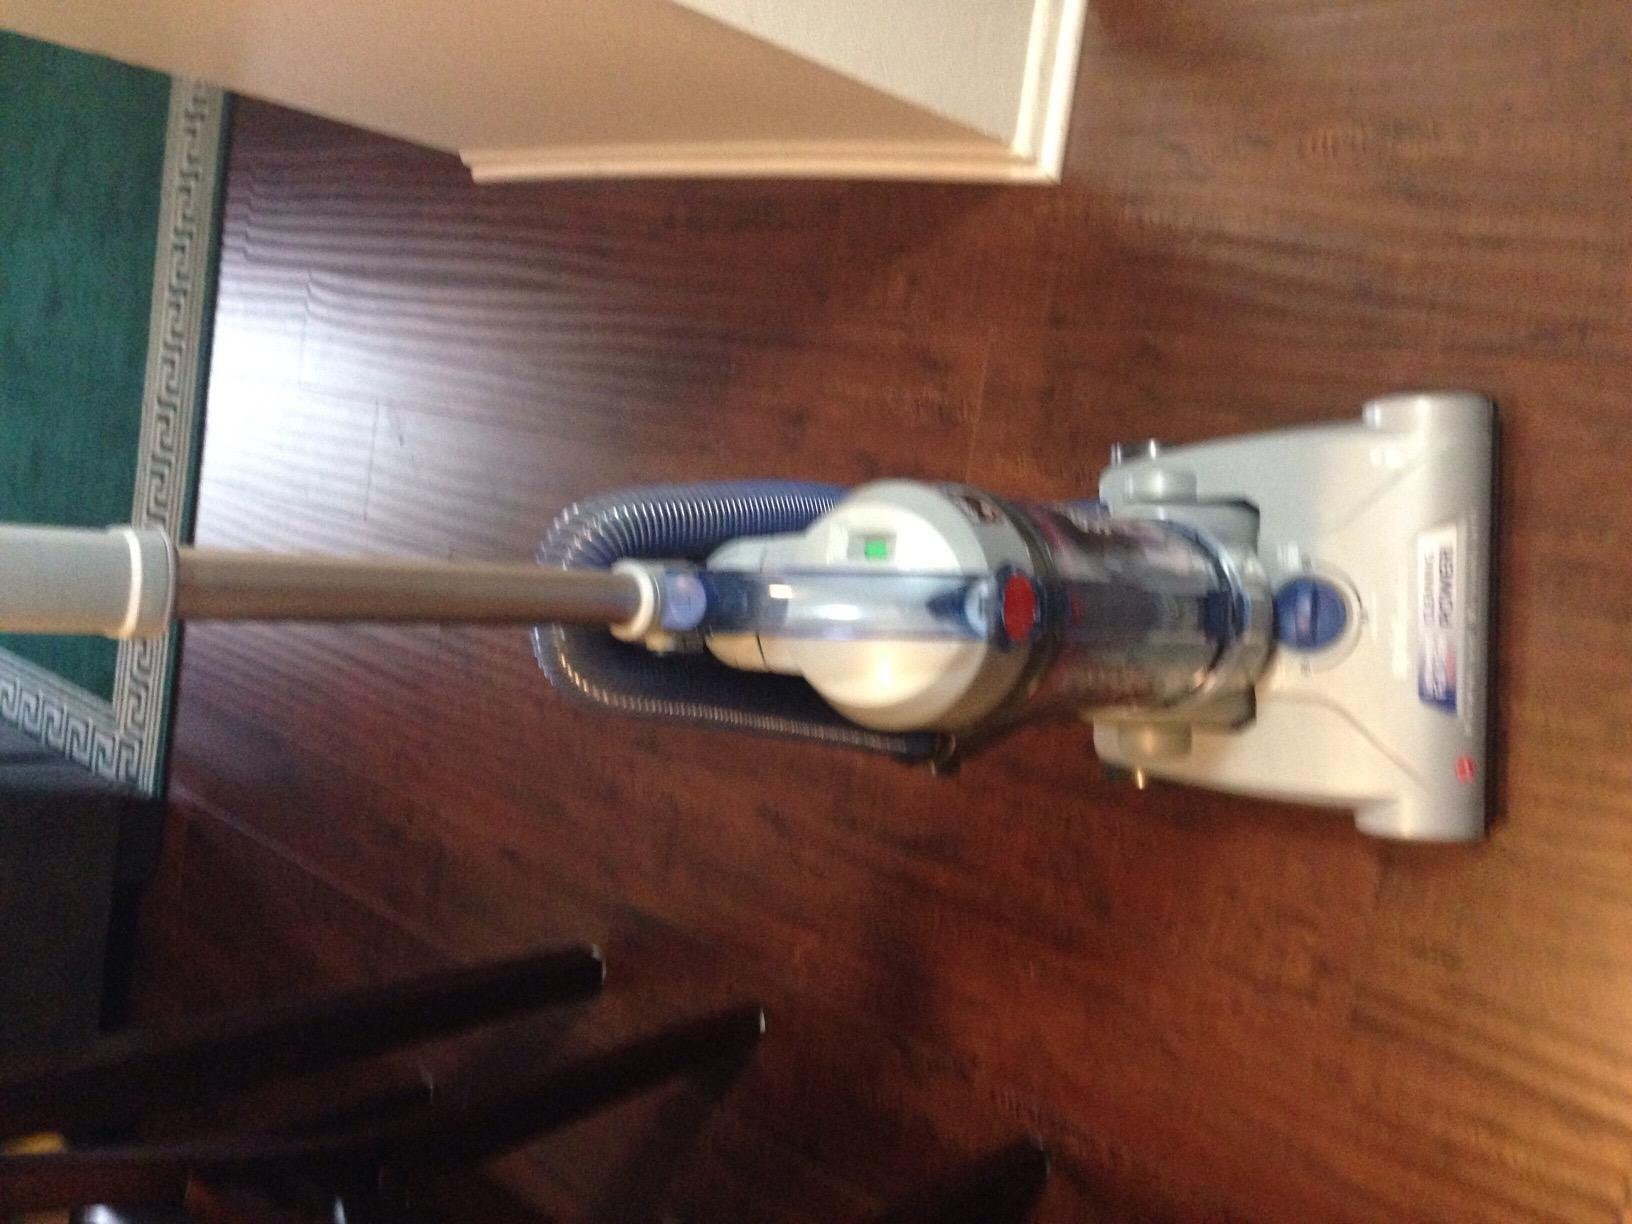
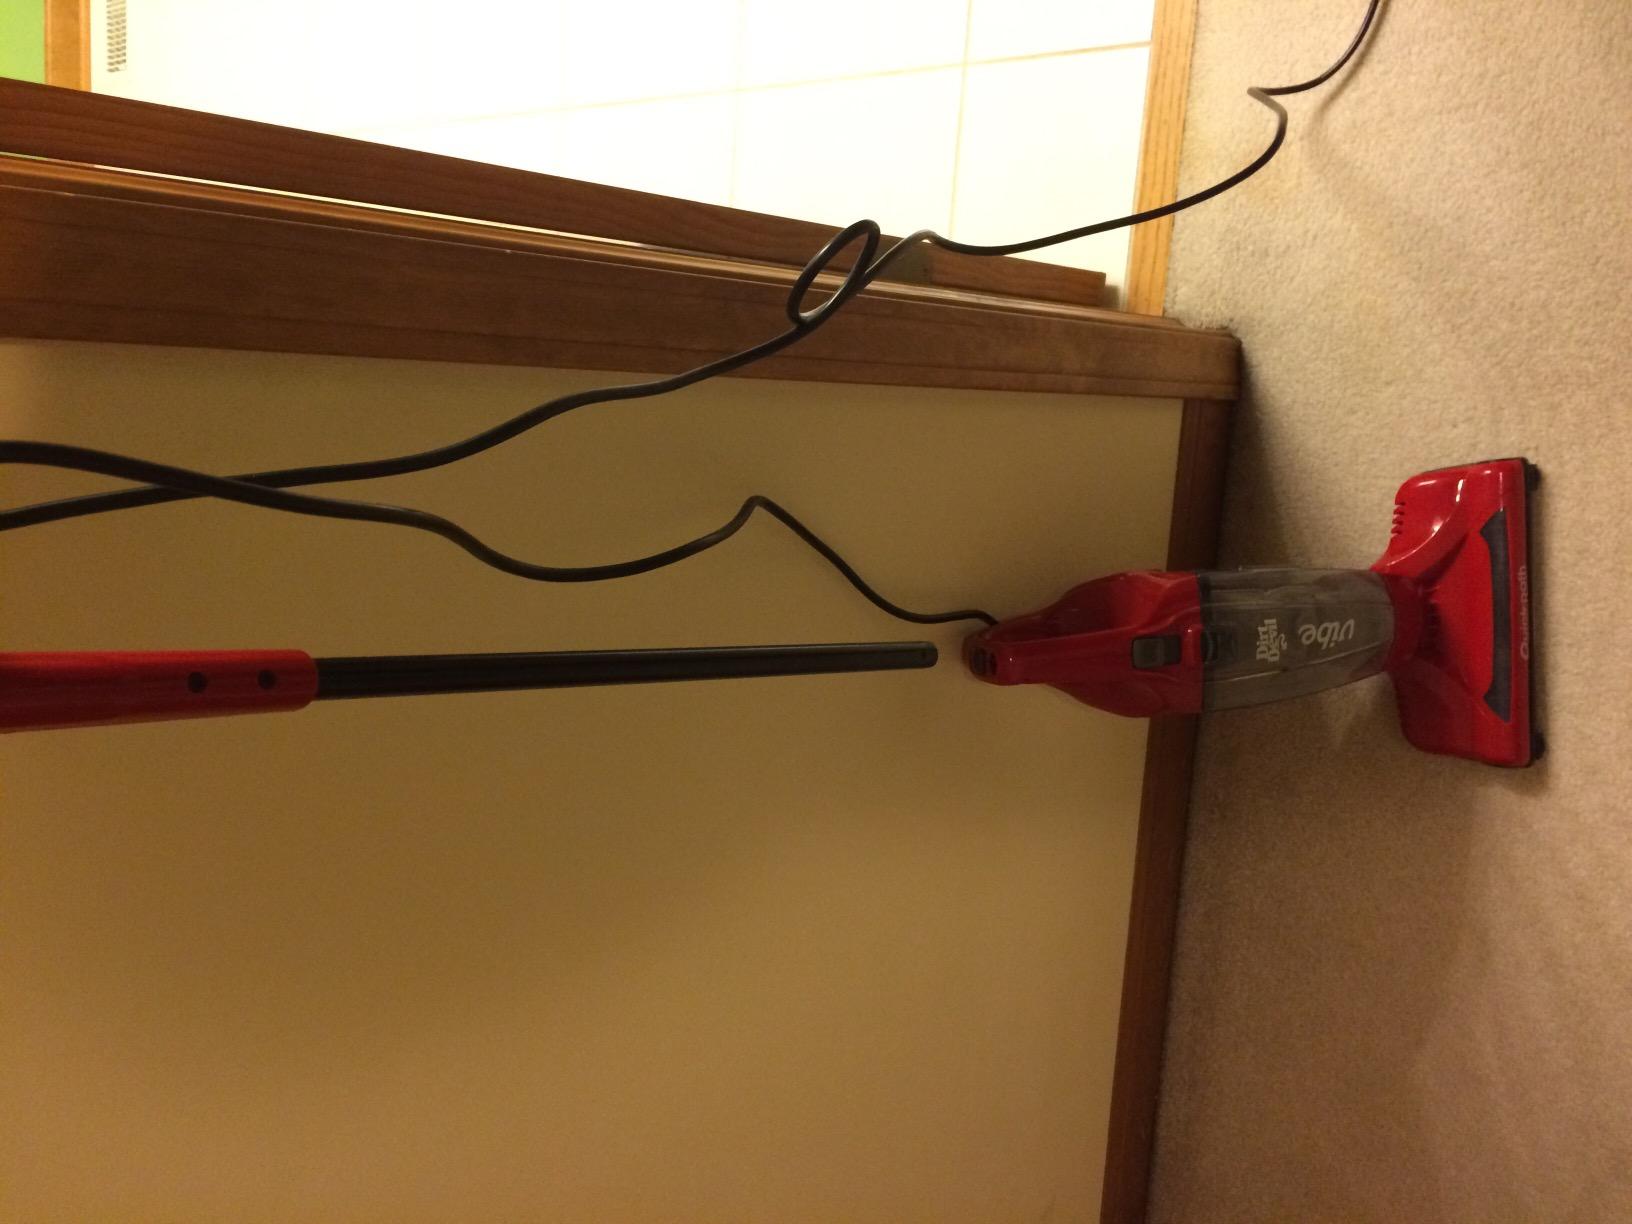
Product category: items_vacuum
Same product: no